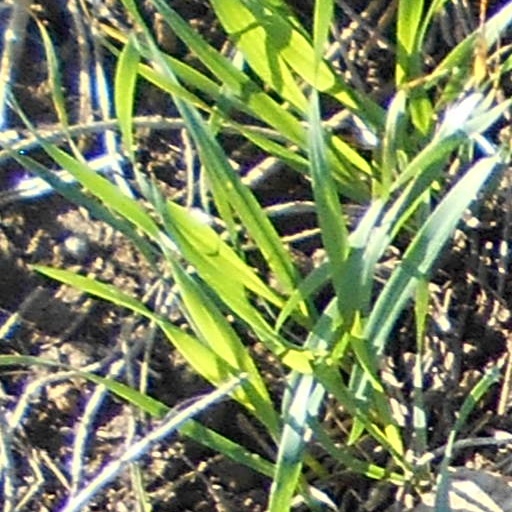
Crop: wheat